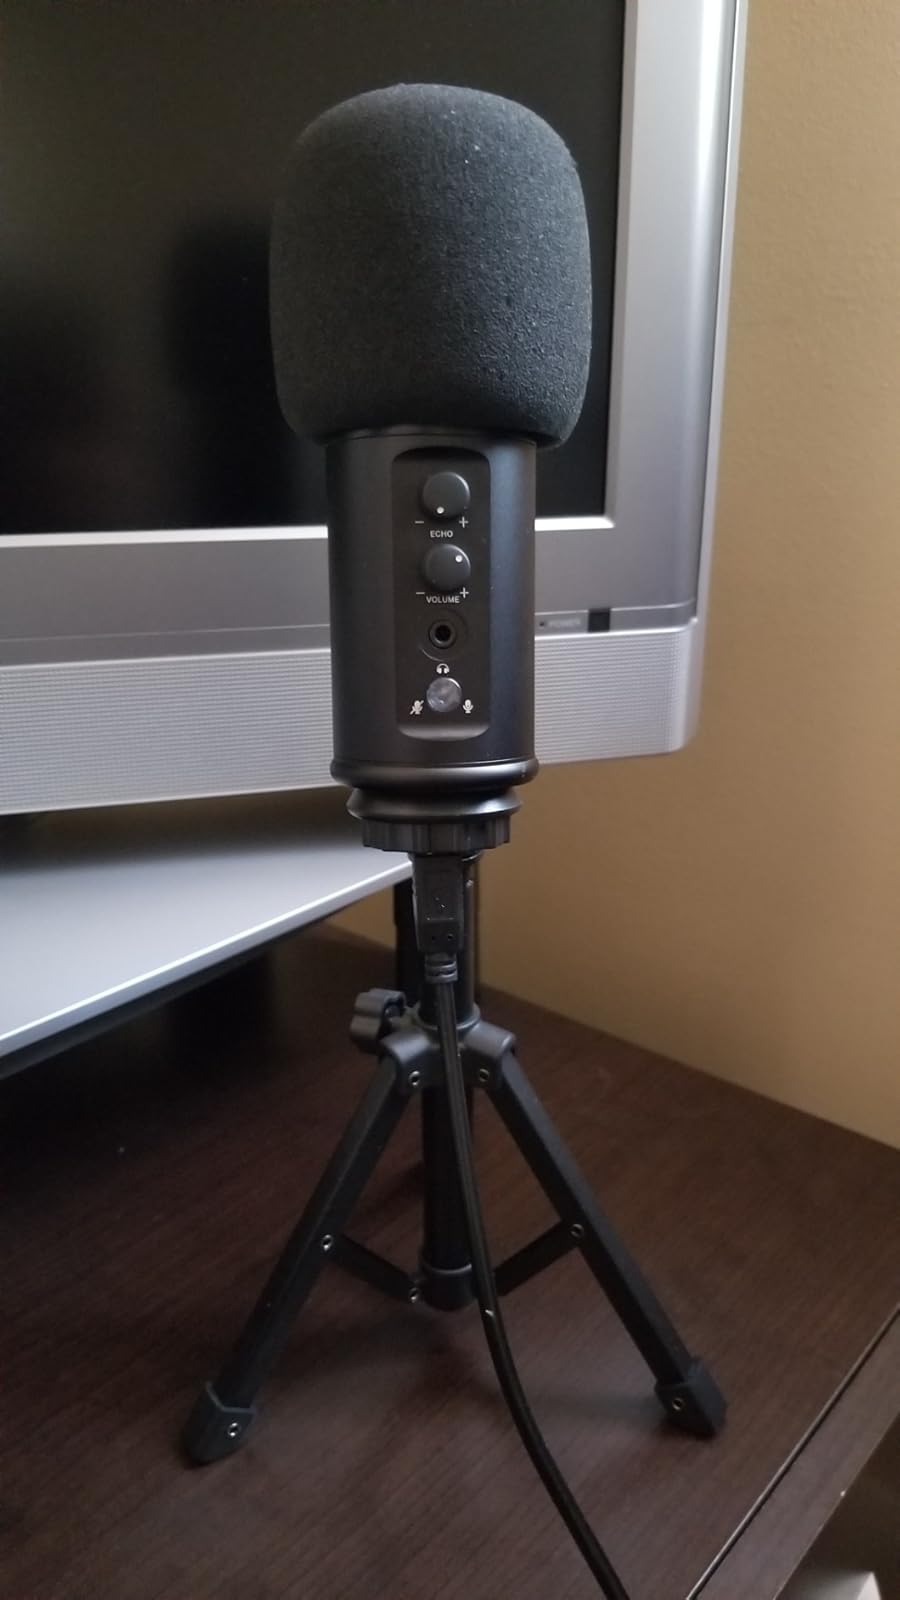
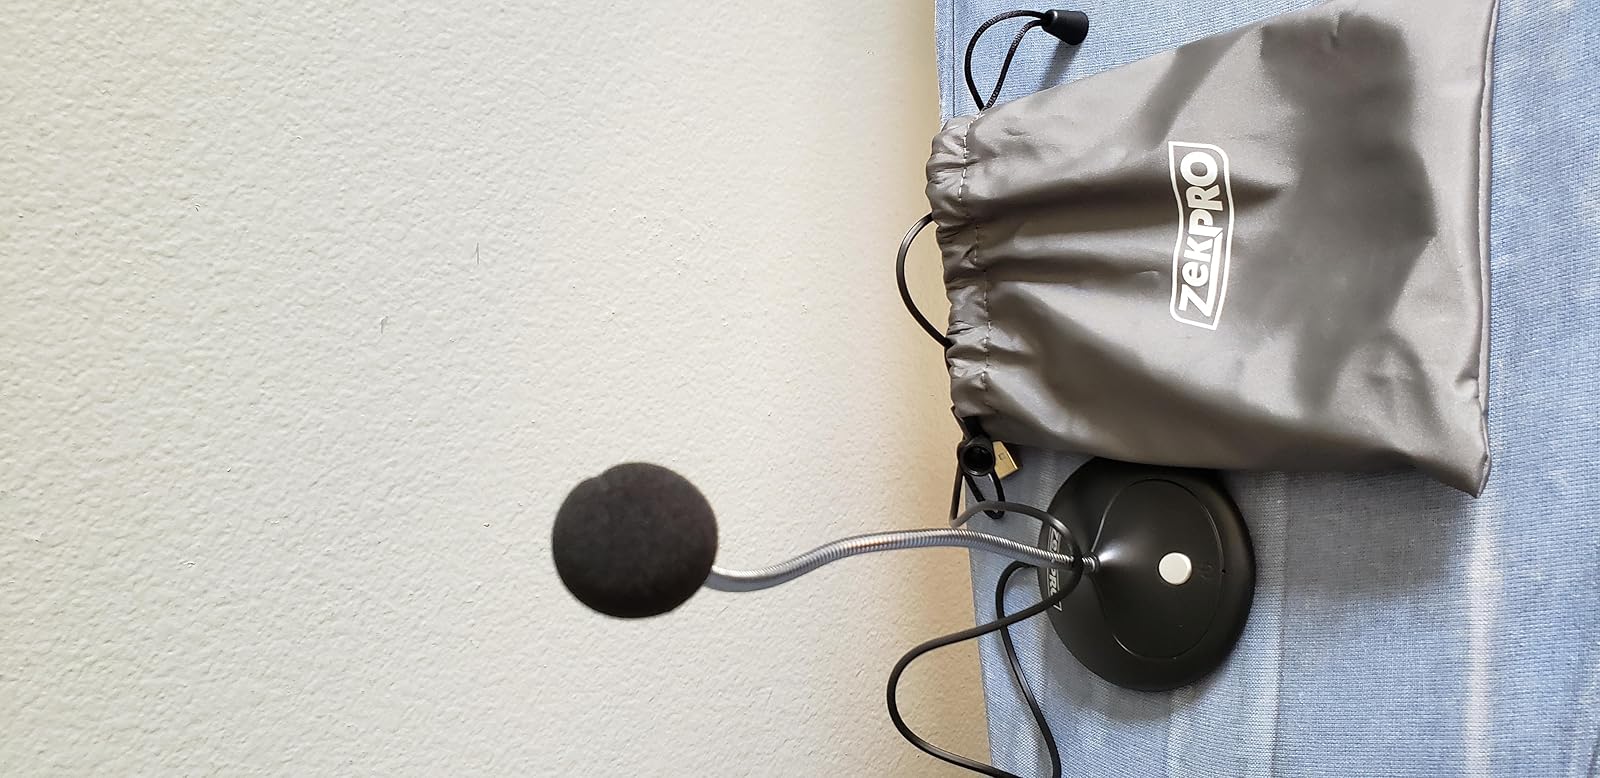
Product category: microphone
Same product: no